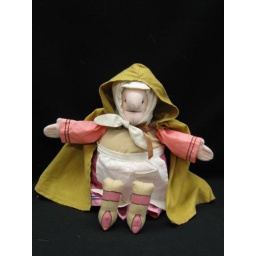
MLSC: 500088866. Based on the character in the book by Tomie de Paola, with brown cape and pink dress.